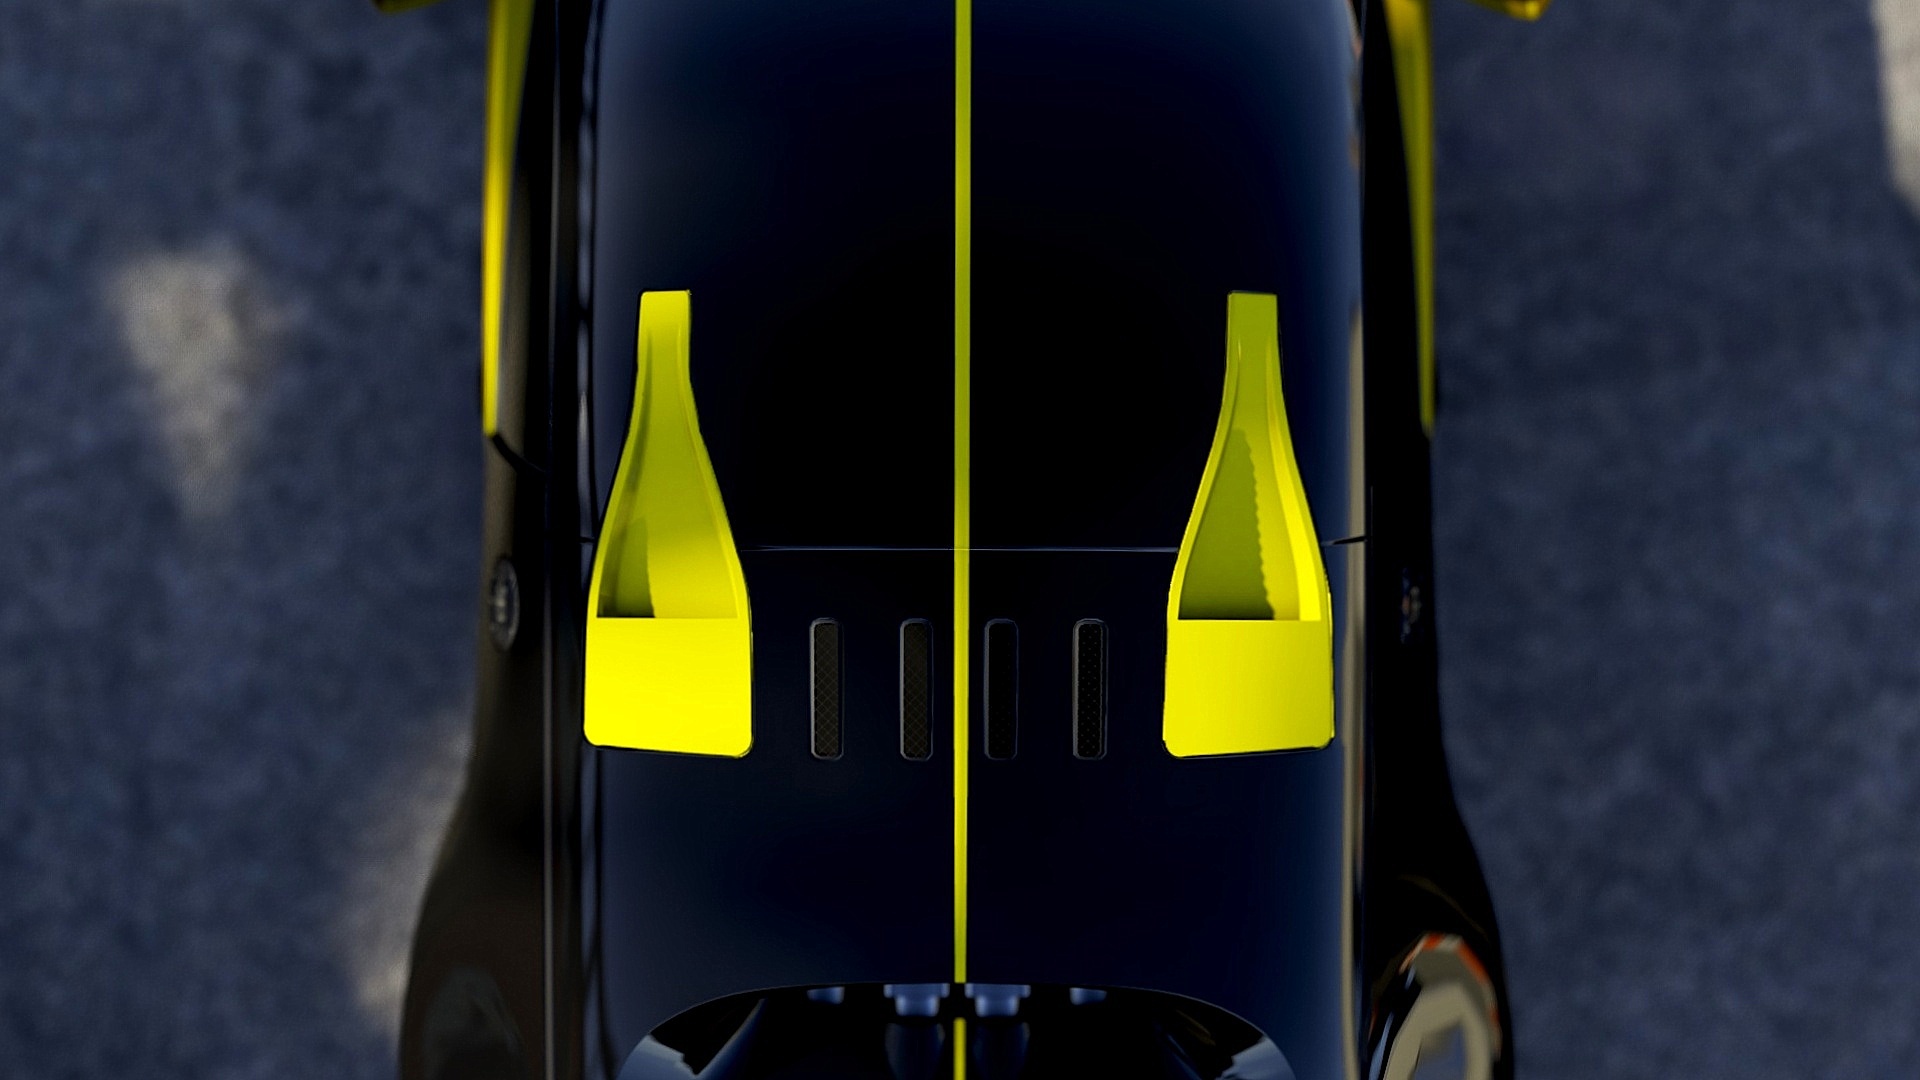
glass, vehicle, color, surfboard, blue, black, yellow, surfing equipment and supplies